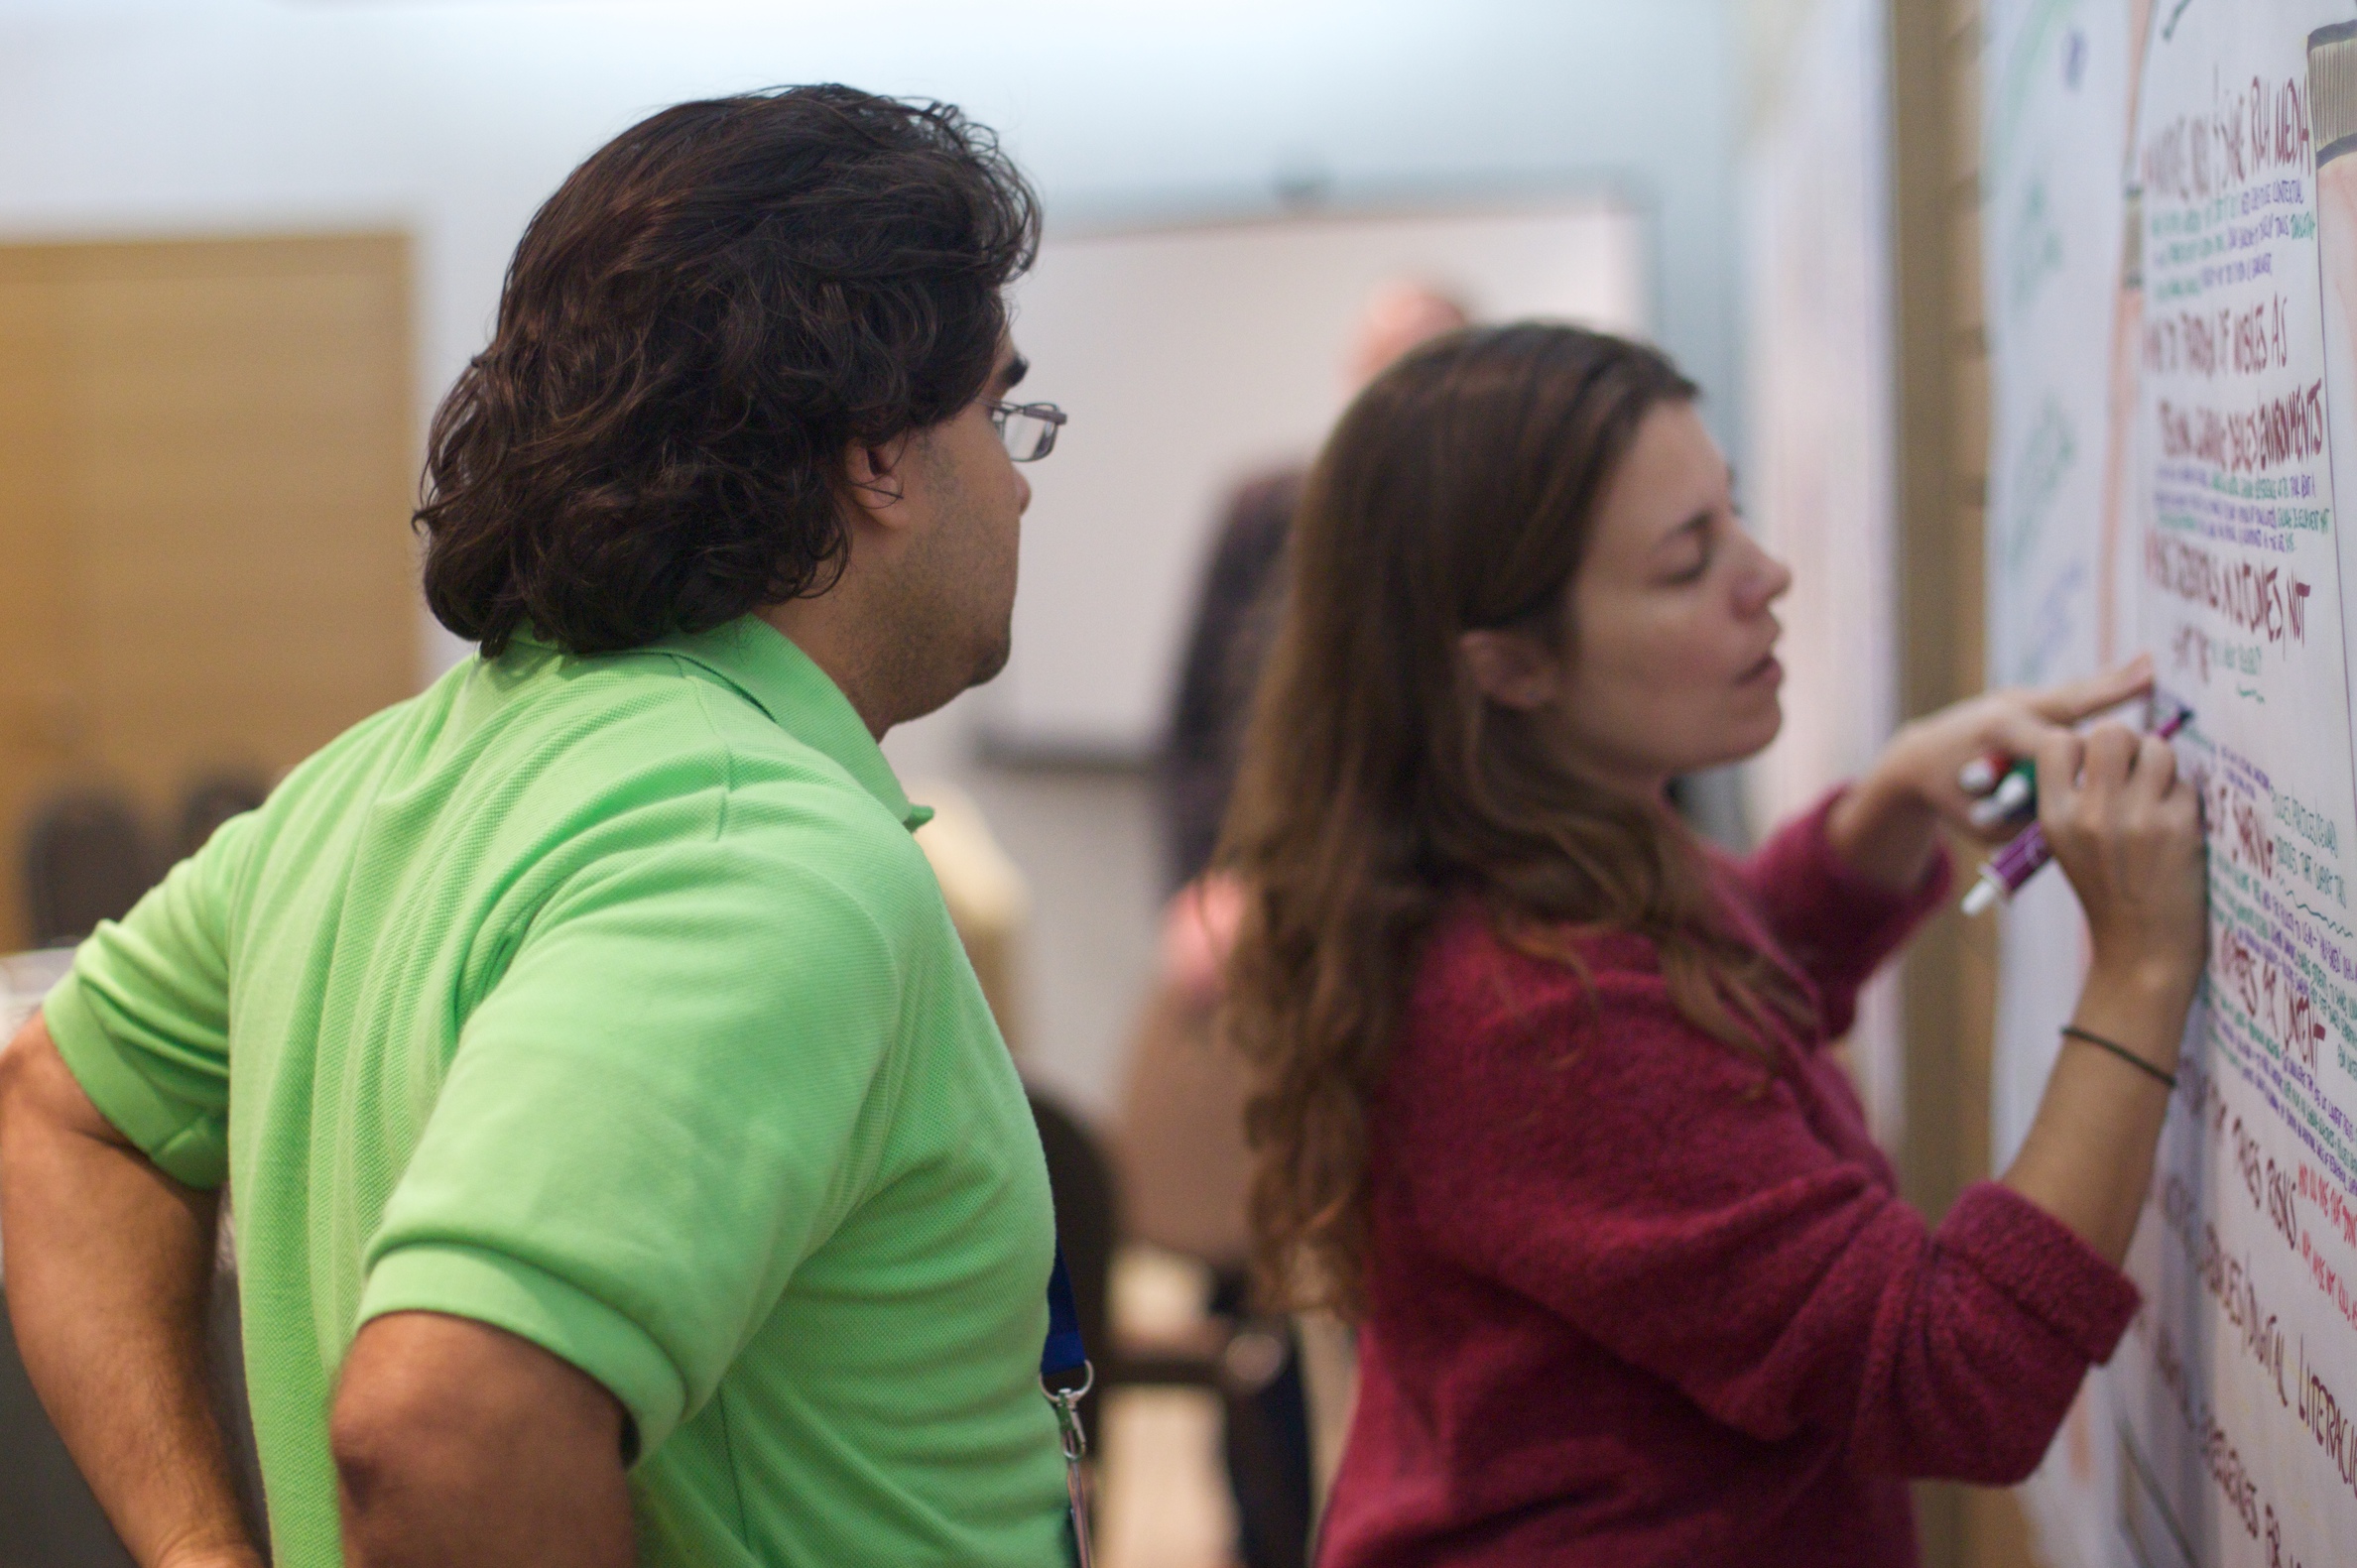
red, youth, color, barcelona, conversation, oet09, interaction